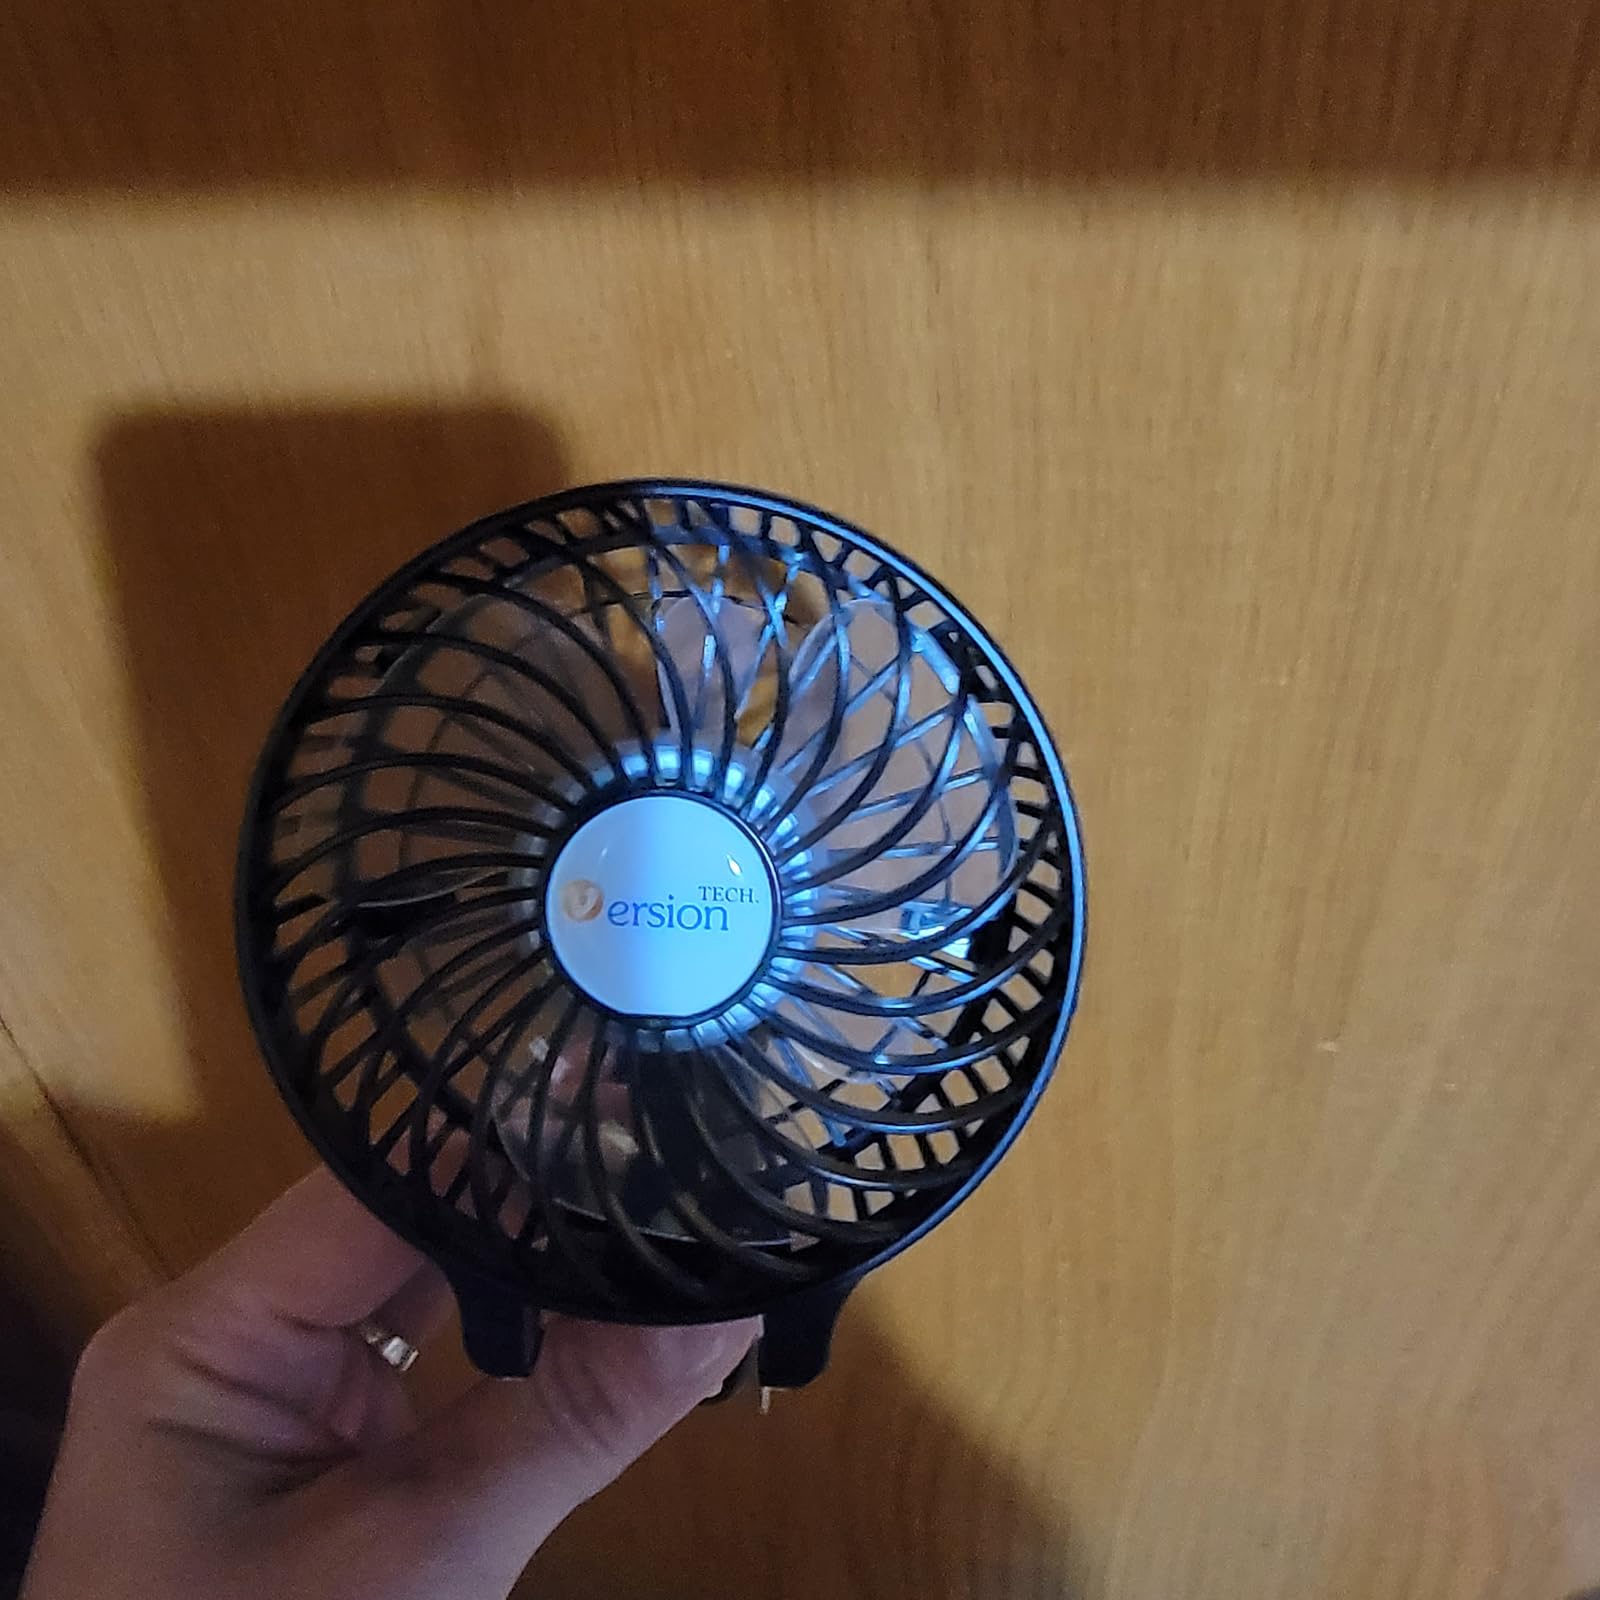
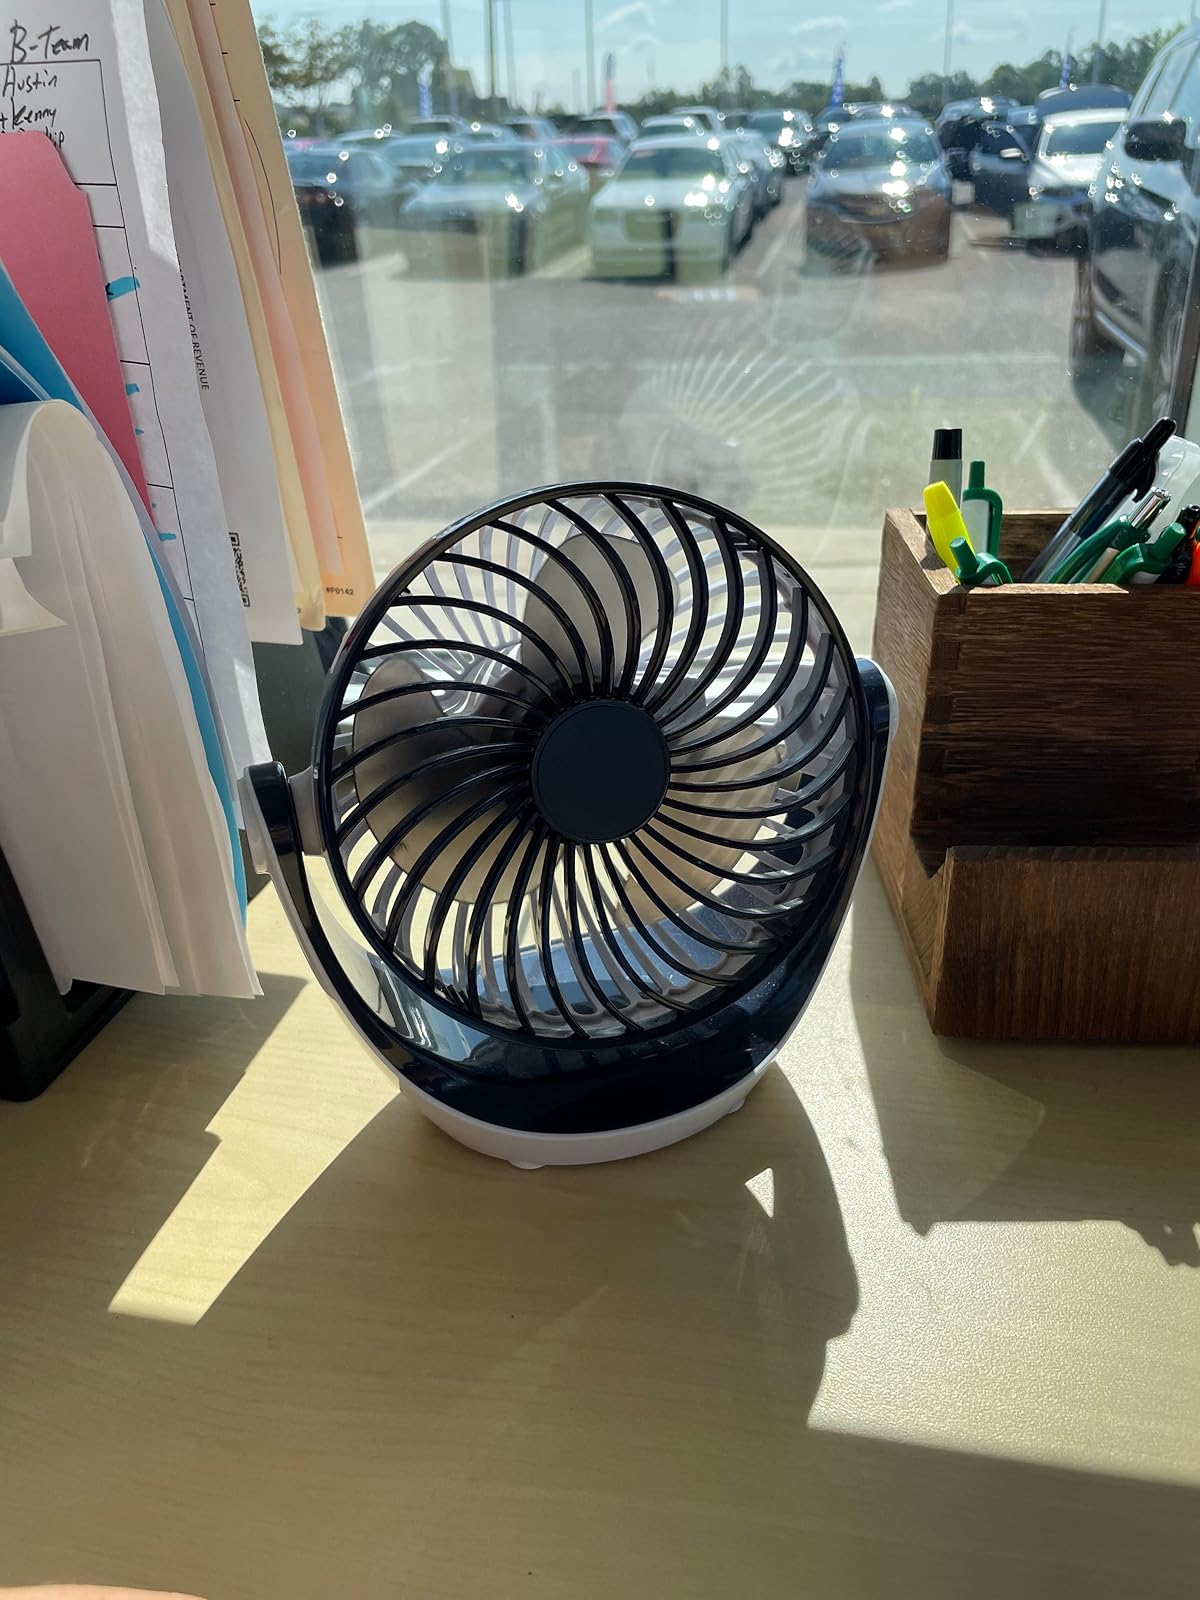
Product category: fan
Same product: no